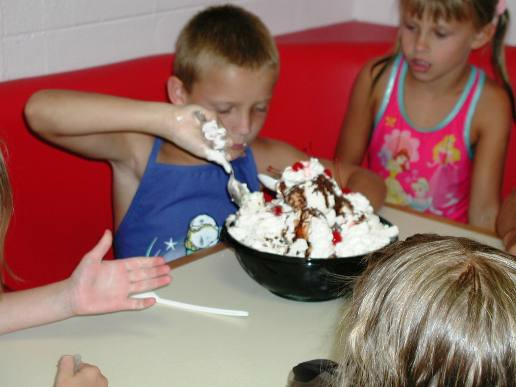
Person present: Yes